Duke Field

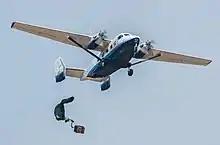
A parachuted bundle soars out of the back of a C-145 Skytruck during an air-drop mission over the Eglin Air Force Base range.

The installation is named for 1st Lt Robert L. Duke, who died in the crash of a Curtiss A-25A-20-CS Shrike, AAF Ser. No. "42-79823", near Spencer, Tennessee on 29 December 1943. He was assigned as Assistant A-3 to the Proving Ground of the AAF Proving Ground Command at Eglin Field, Florida, now Eglin Air Force Base.